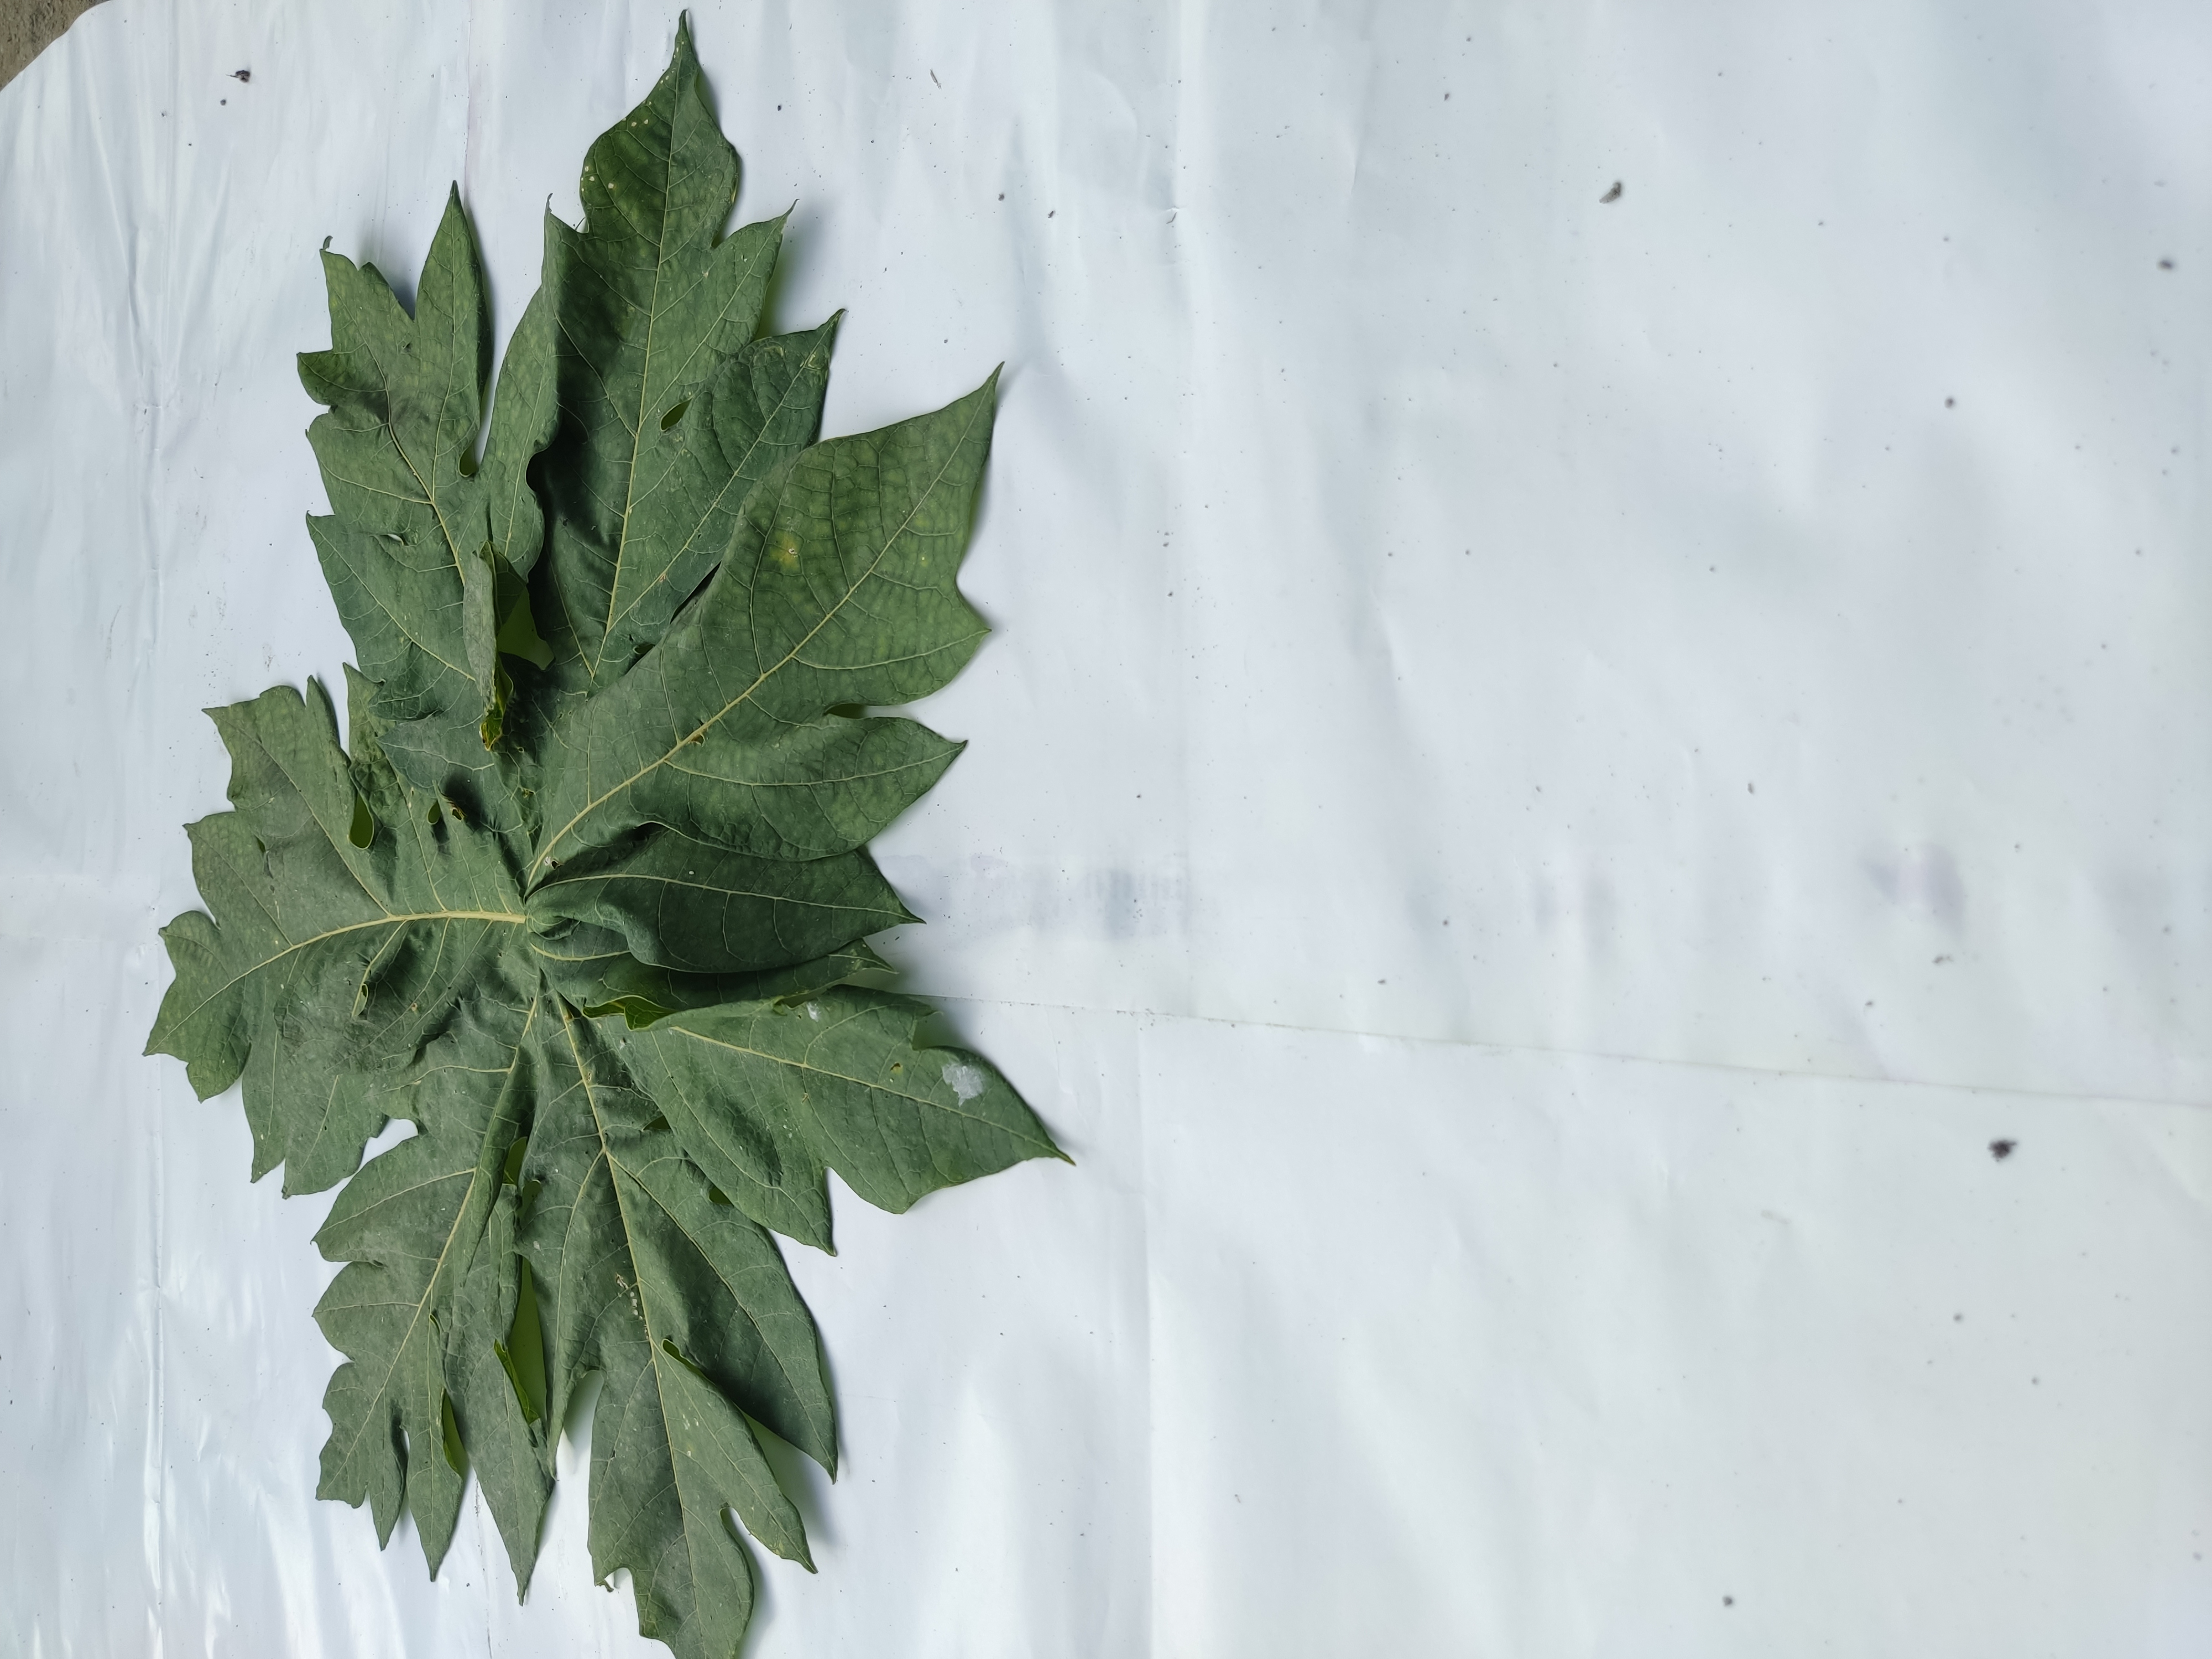
Label: Ring Spot